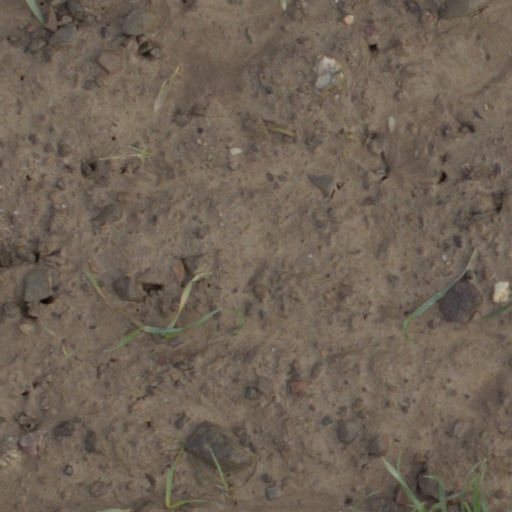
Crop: wheat